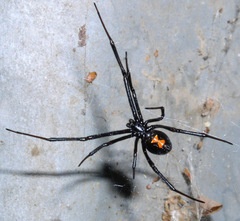
Species: Lactrodectus_hesperus